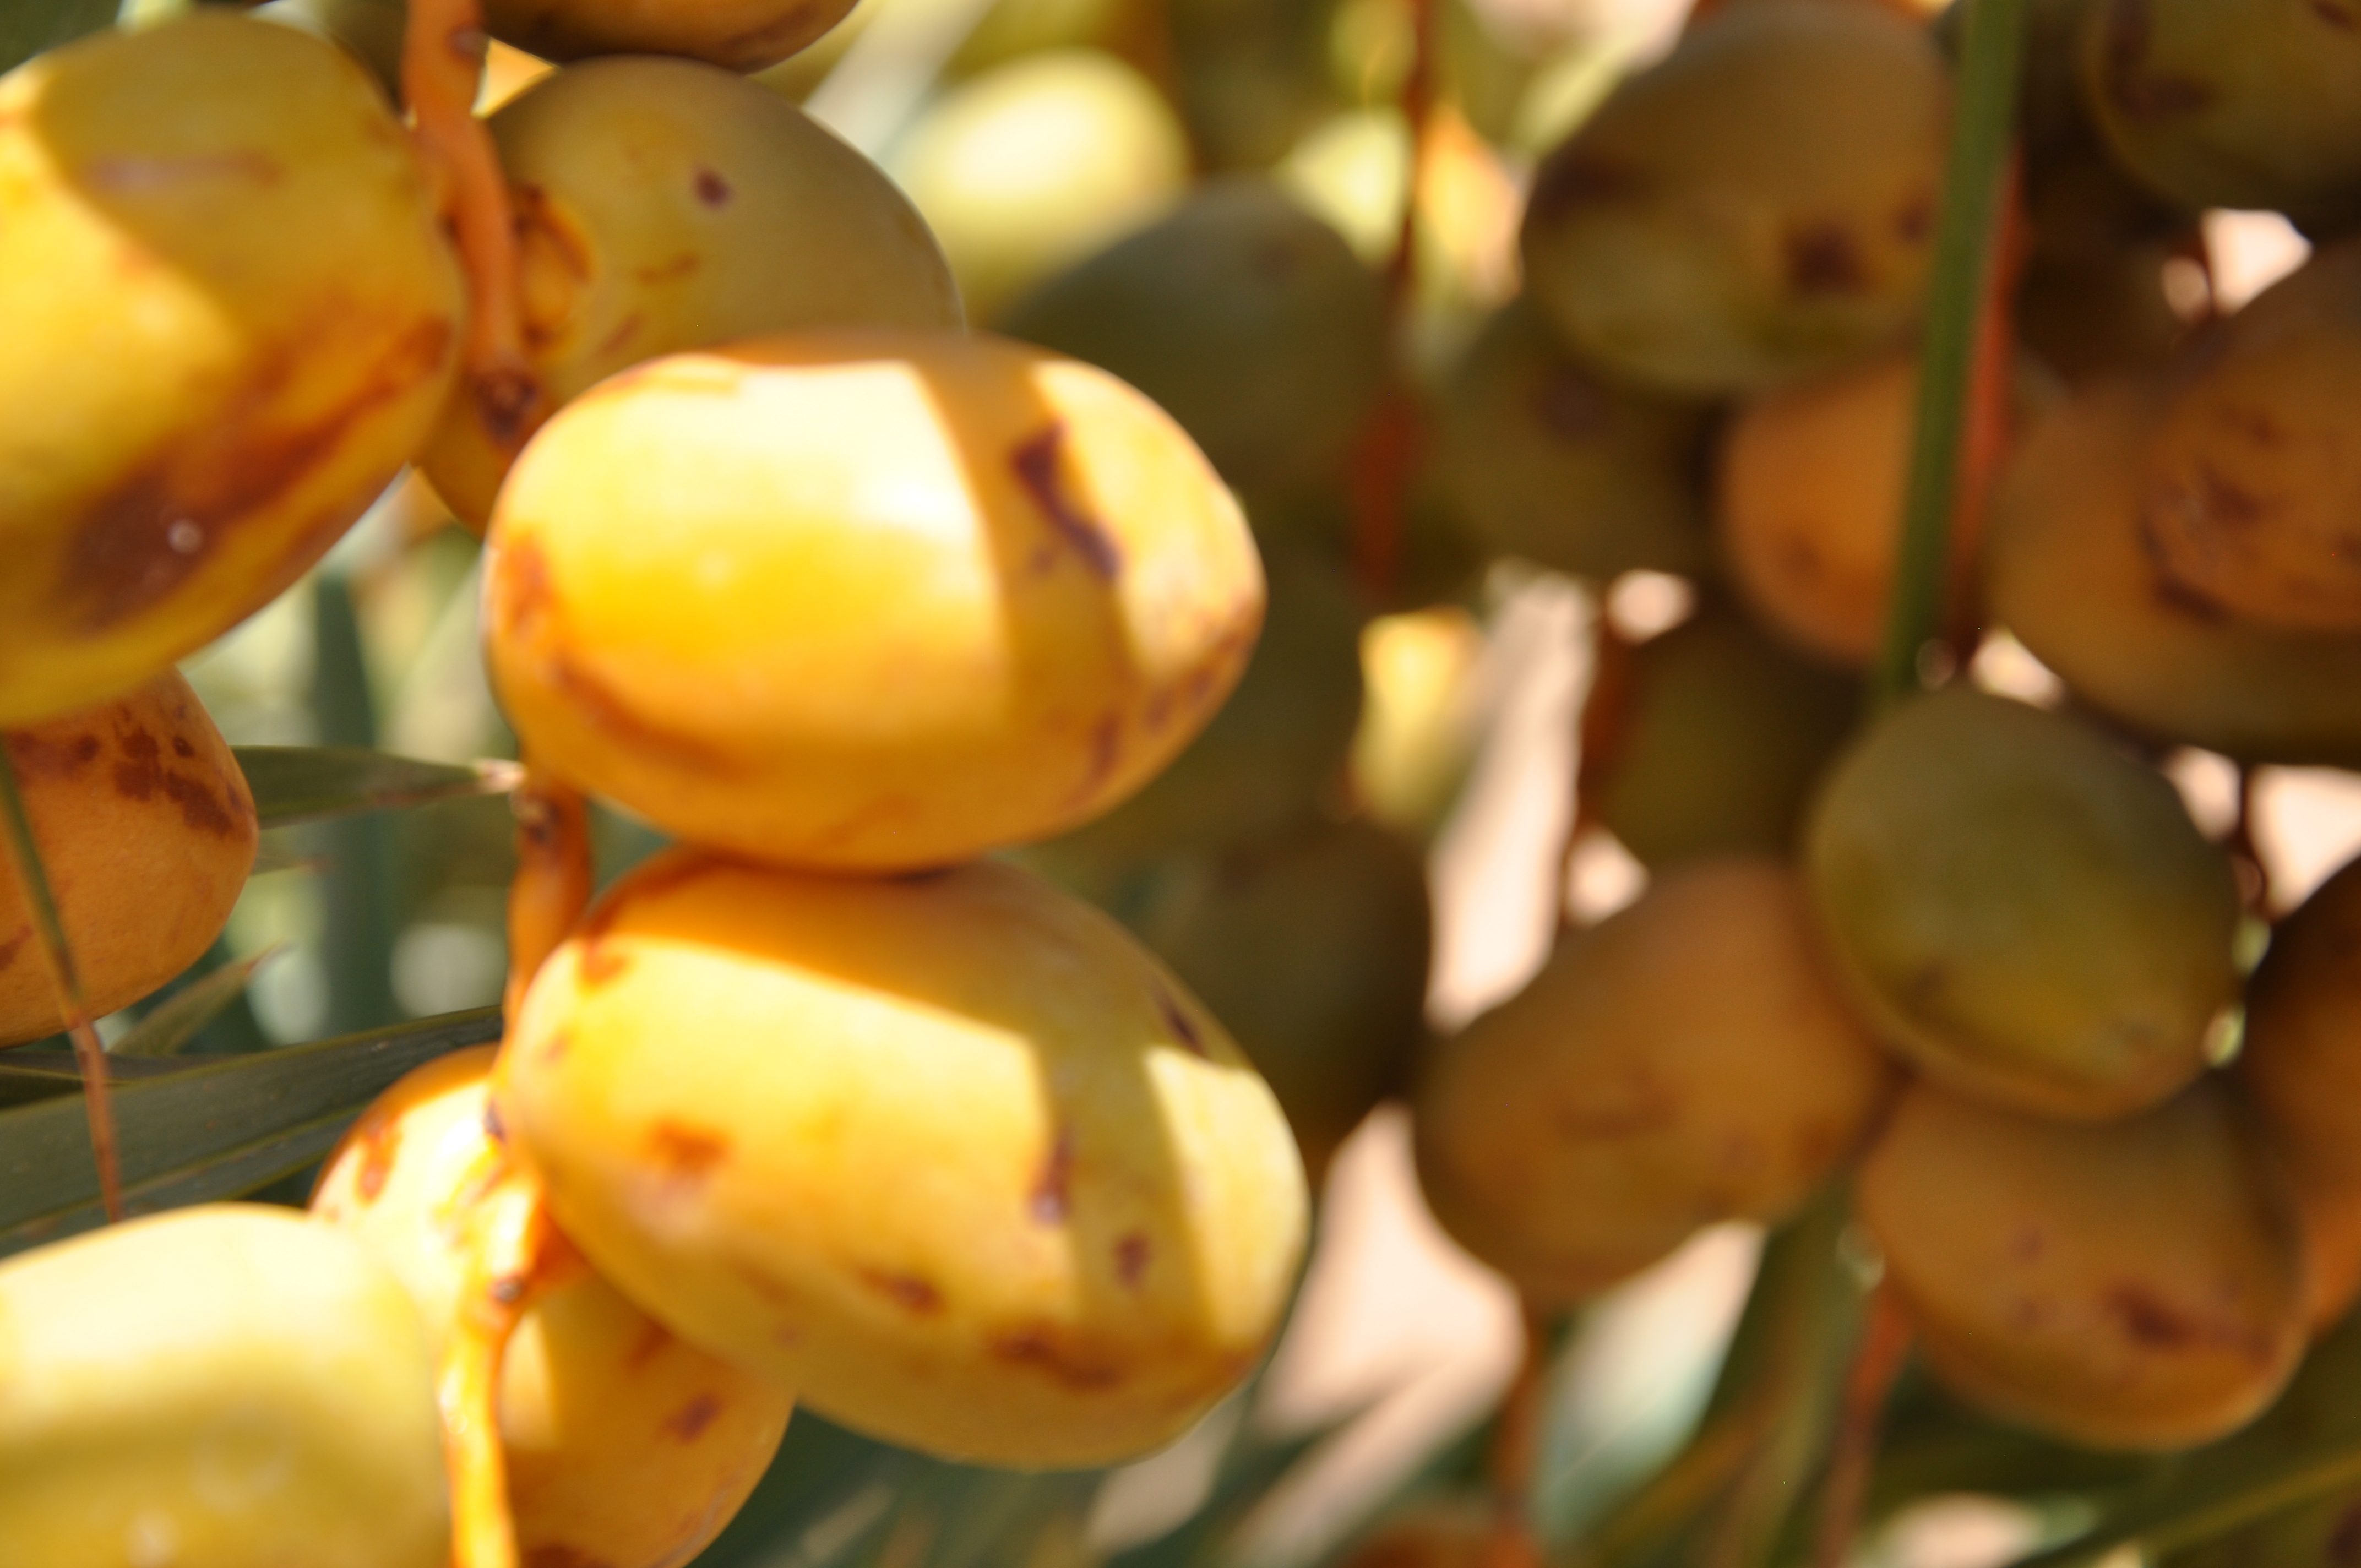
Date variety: Boumajhoul